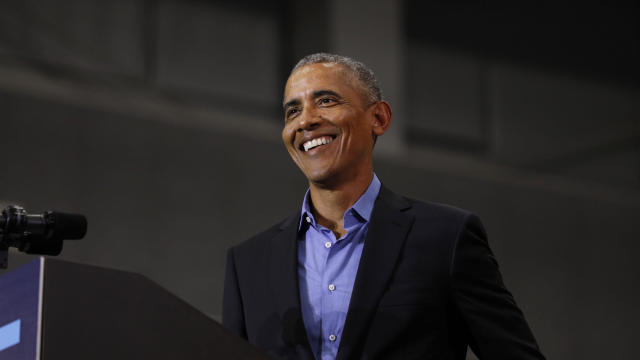
Gender: men